Cotton Belt Class L-1

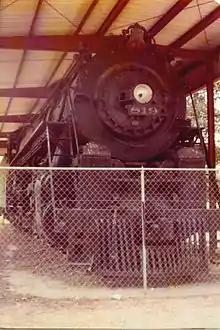

The Cotton Belt Class L-1 was a class of 20 4-8-4 "Northern" type steam locomotives that were built by the Baldwin Locomotive Works and the St. Louis Southwestern Railway (a.k.a. "Cotton Belt Route") at their own Pine Bluff Shops.